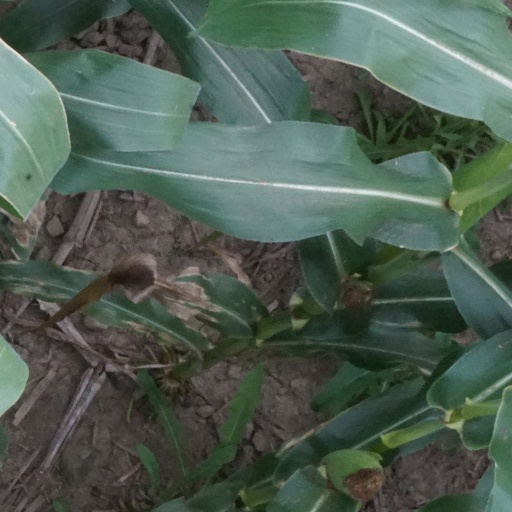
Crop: maize; corn